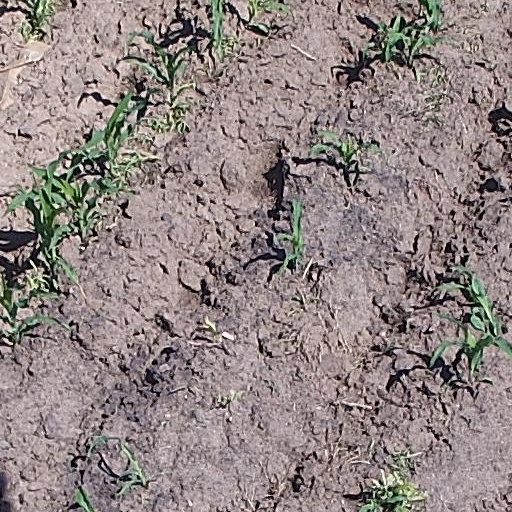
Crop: maize; corn